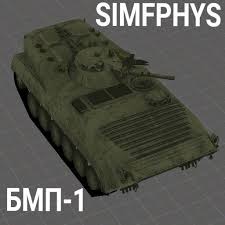
Label: BMP